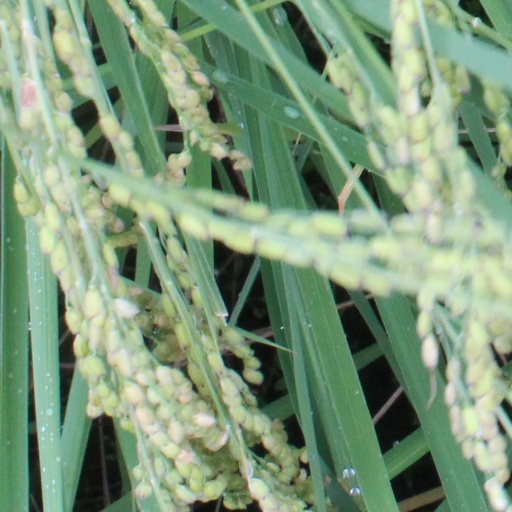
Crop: rice